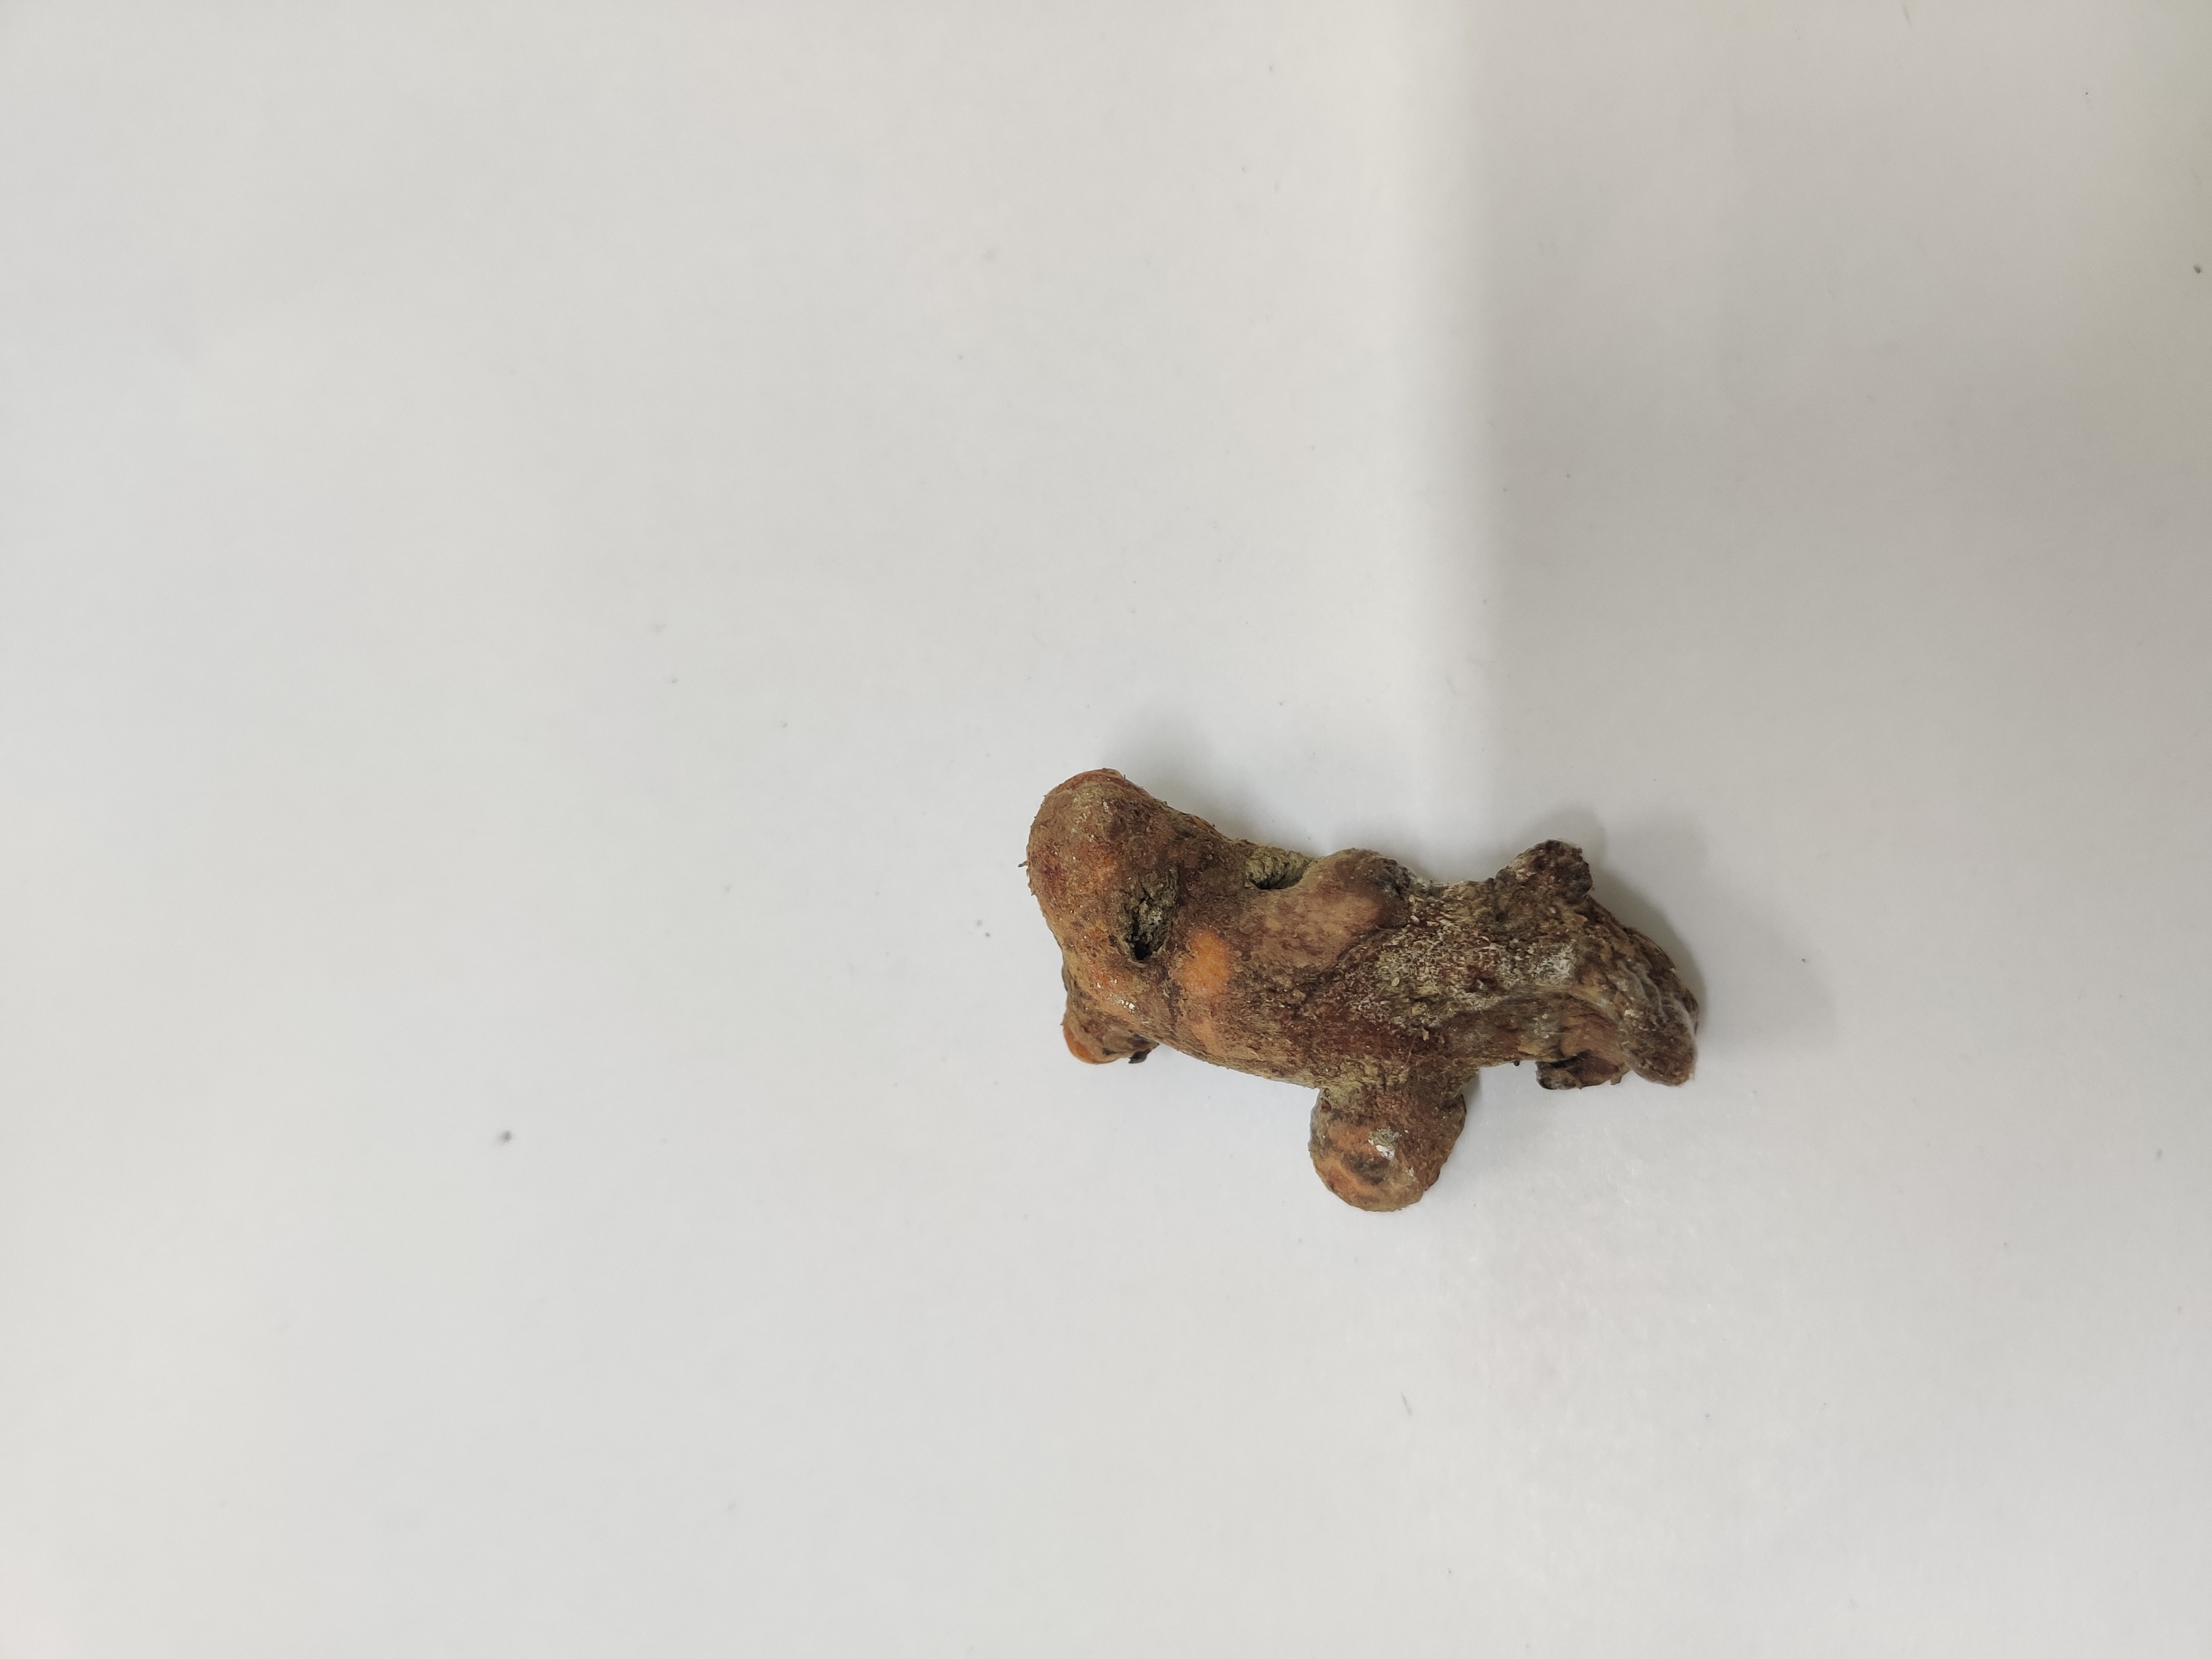
Crop: Turmeric
Condition: Severely Damaged